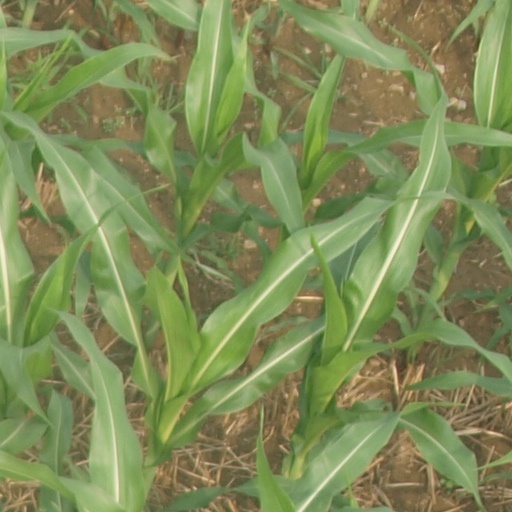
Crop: maize; corn